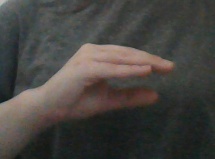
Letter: jeem